California Coastal Commission

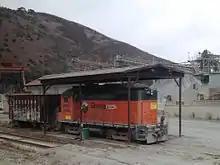
Granite Rock diesel locomotive and hopper car in Aromas, California, 2013

The Supreme Court of the United States ruled in the 1987 case of "Nollan v. California Coastal Commission" that a requirement by the agency was a taking in violation of the Fifth and Fourteenth Amendments. The Coastal Commission had required that a lateral public easement along the Nollans' beachfront lot be dedicated to facilitate pedestrian access to public beaches as a condition of approval of a permit to demolish an existing bungalow and replace it with a three-bedroom house. The Coastal Commission had asserted that the public-easement condition was imposed to promote the legitimate state interest of diminishing the "blockage of the view of the ocean" caused by construction of the larger house. The court, in a narrow decision, ruled that an "essential nexus" must exist between the legitimate state interest and the permit condition imposed by government, otherwise the building restriction "is not a valid regulation of land use but an out-and-out plan of extortion."